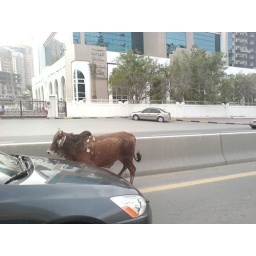
MAD cow running in sharjah